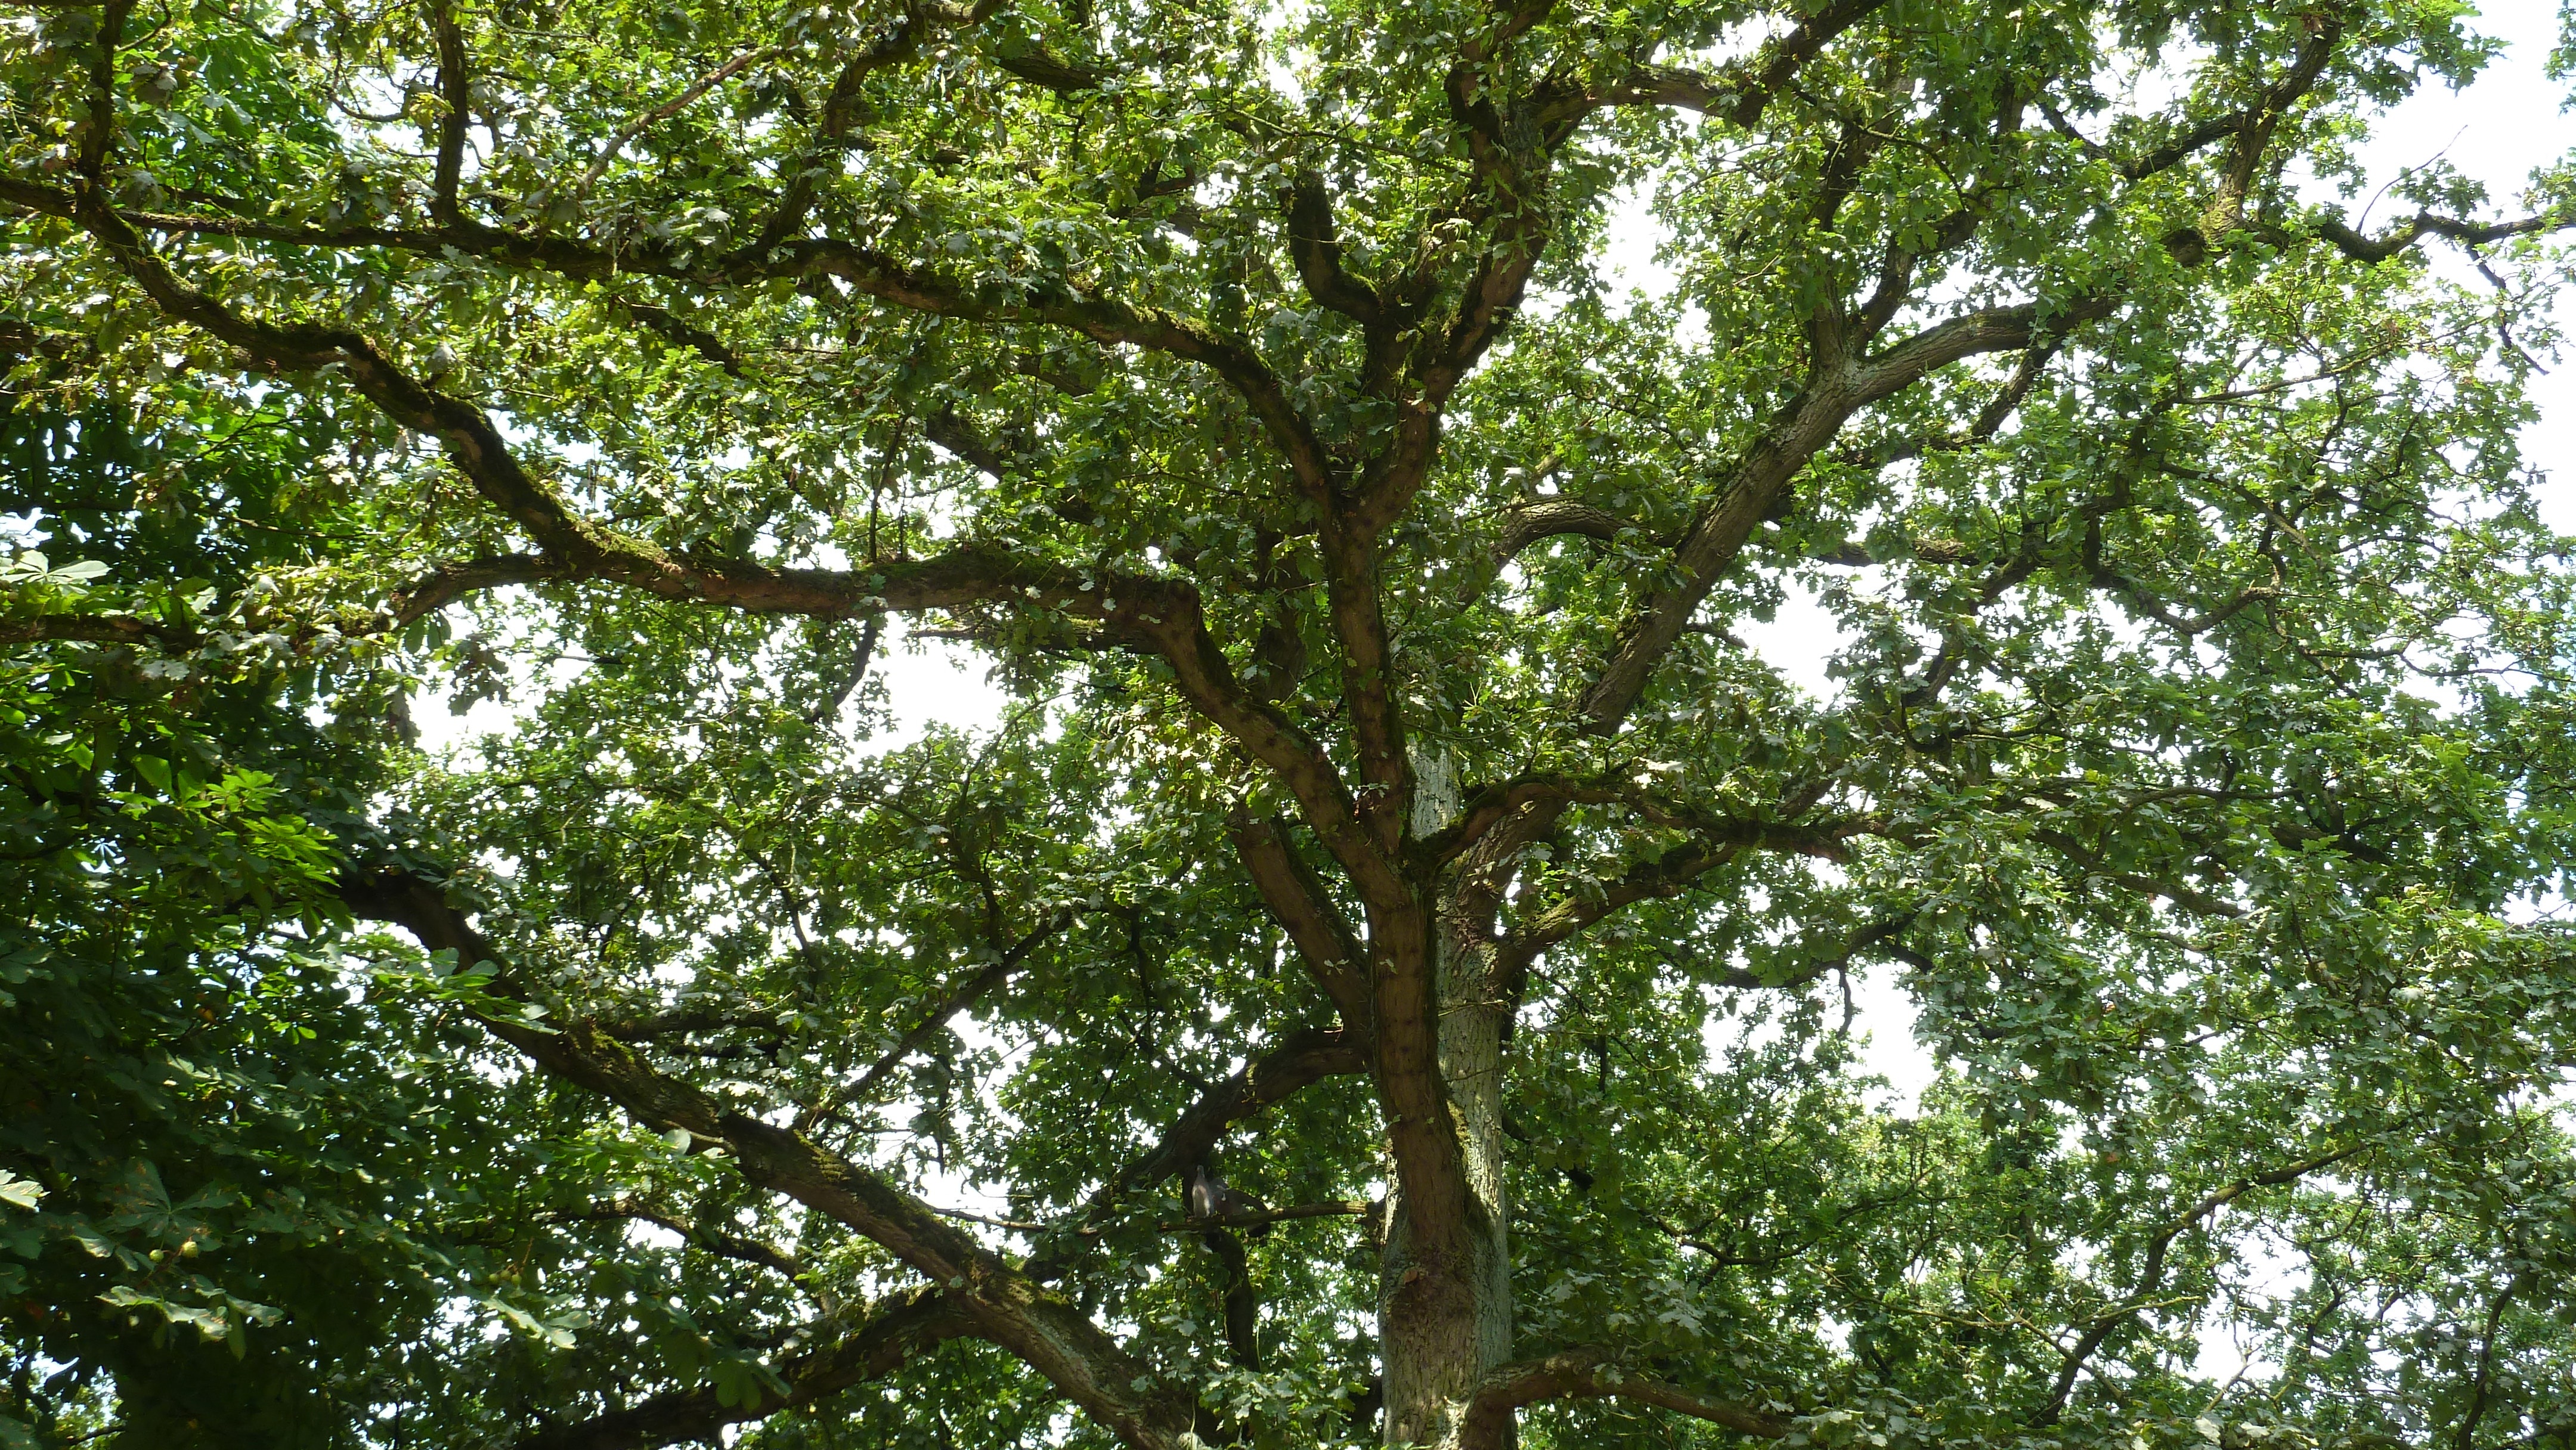
tree, branch, plant, flower, idyllic, green, produce, brown, crown, aesthetic, leaves, background, decorative, rainforest, branches, deciduous, oak, beautiful, woodland, mood, idyll, ecosystem, flowering plant, woody plant, land plant, plane tree family